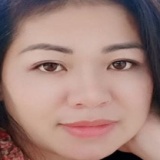
ca sĩ Anh Thơ